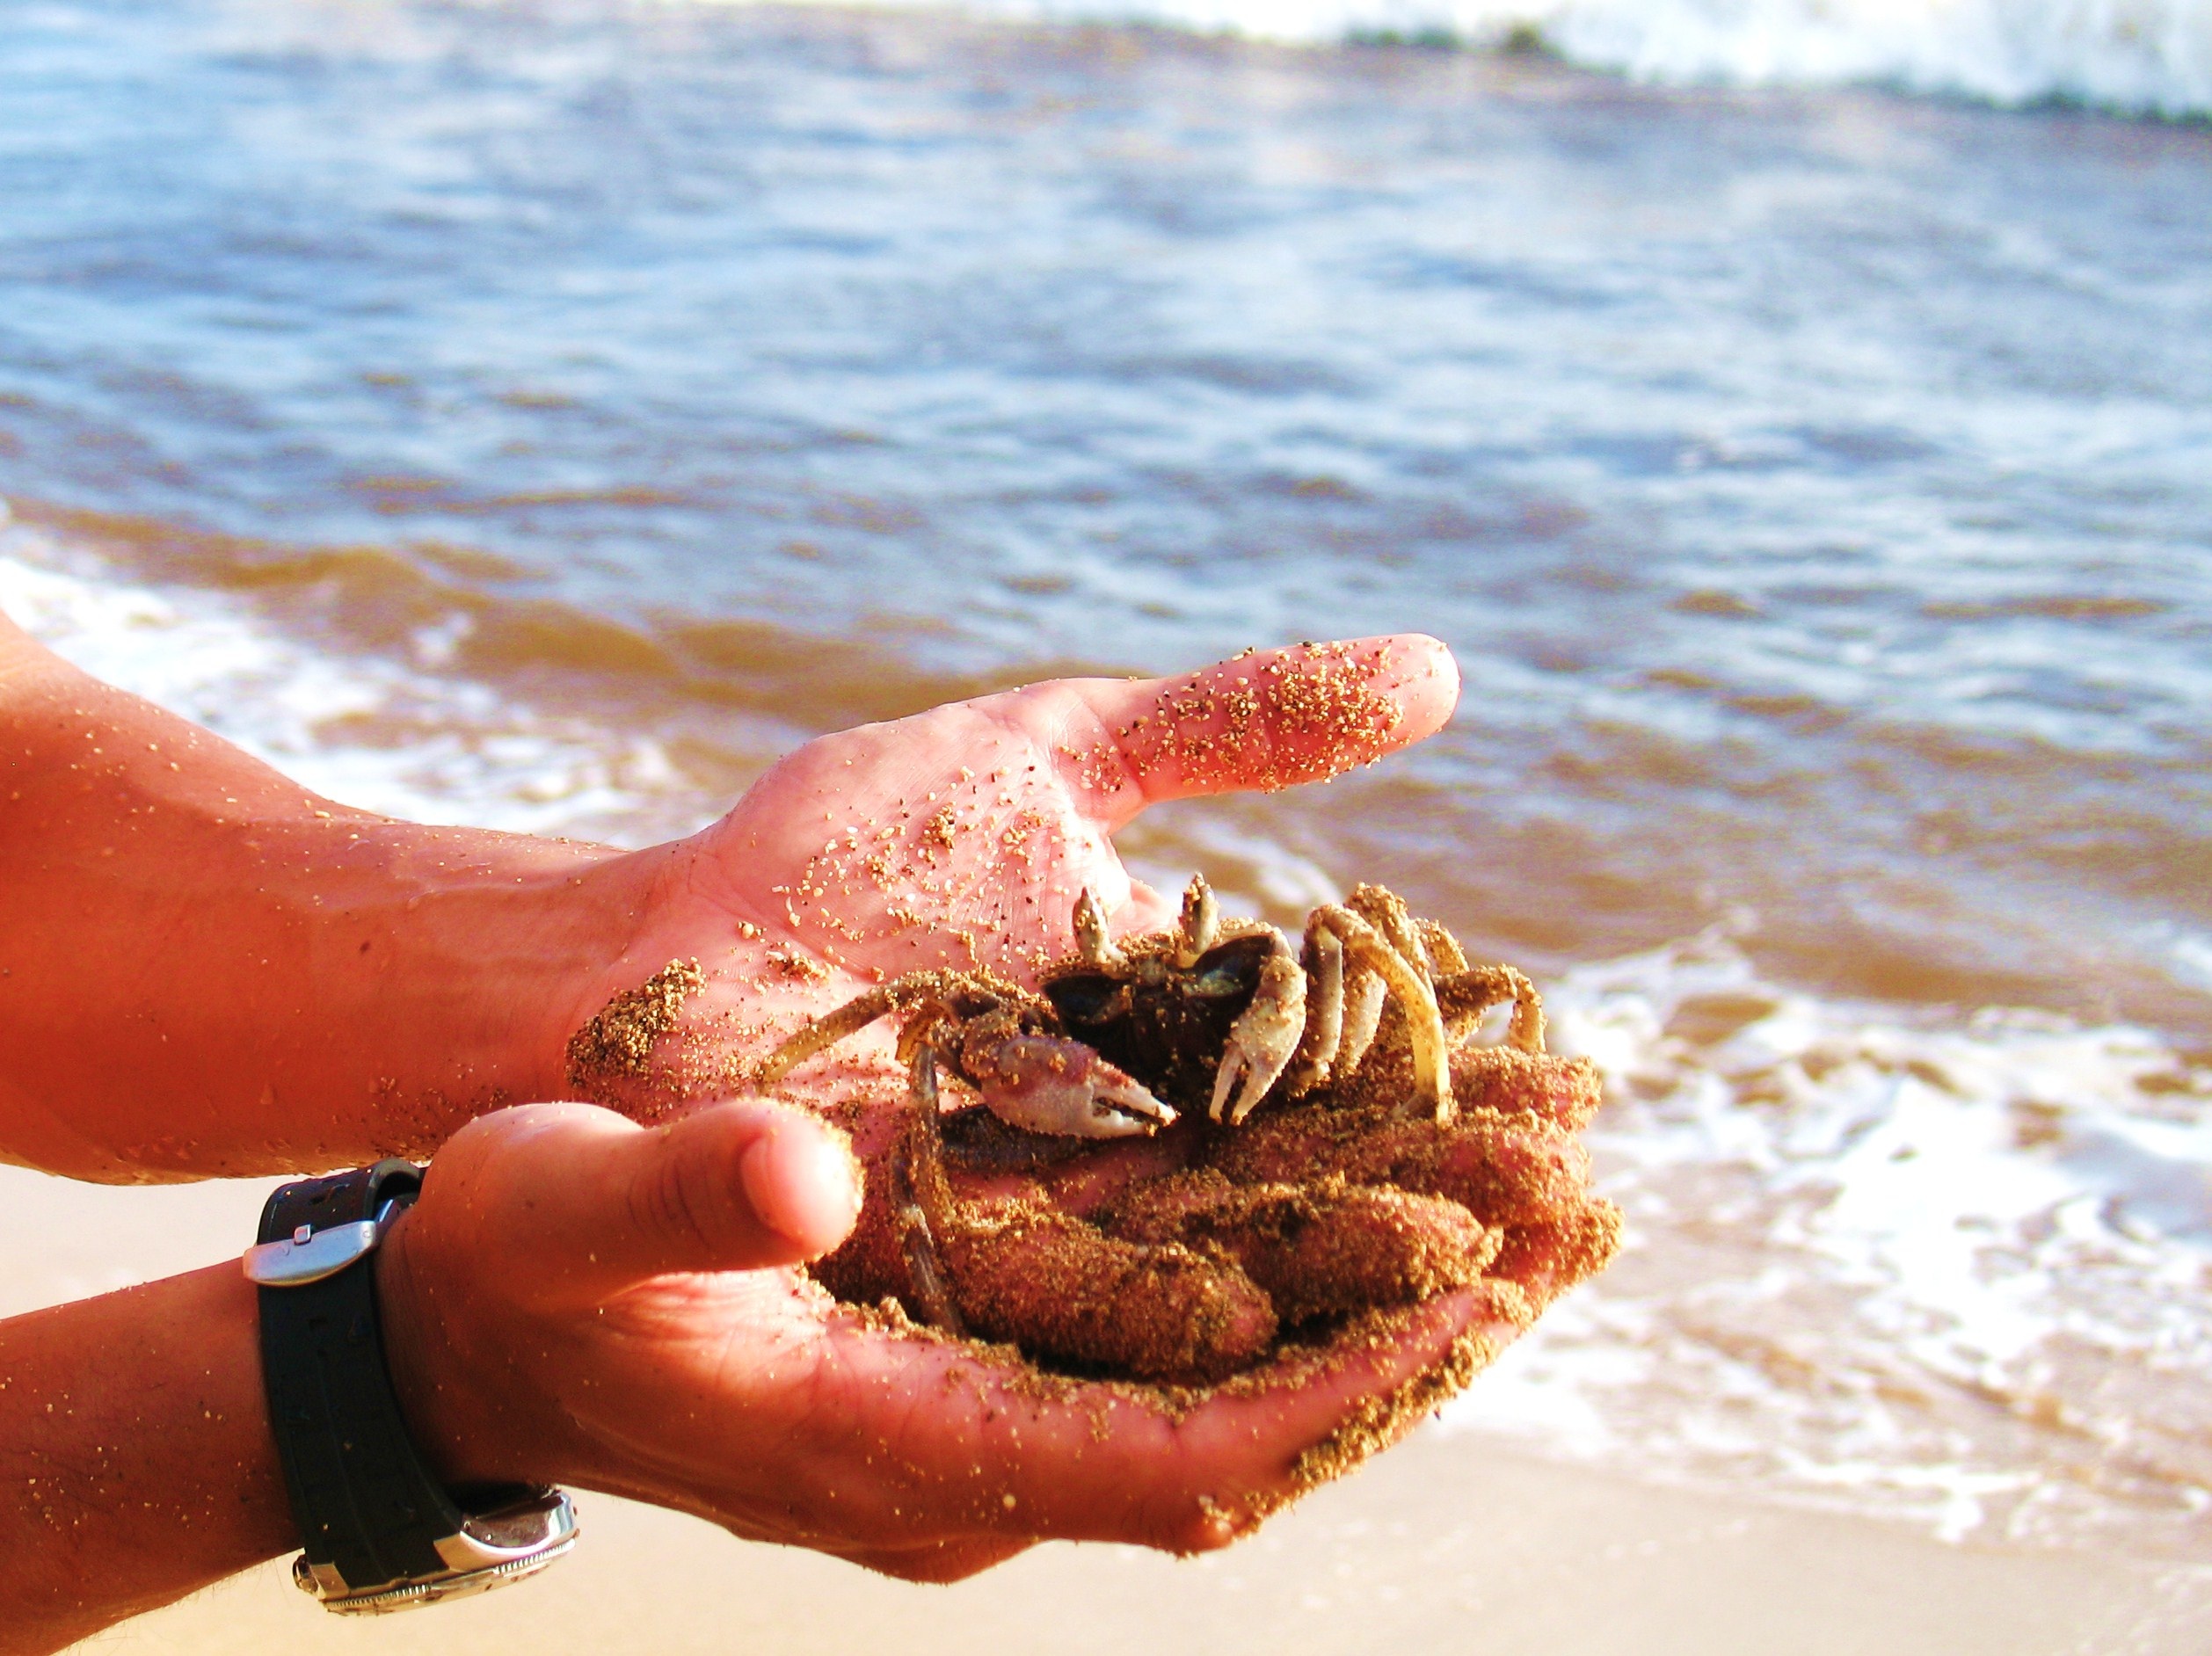
food, seafood, crab, invertebrate, crustacean, decapoda, animal source foods, dungeness crab